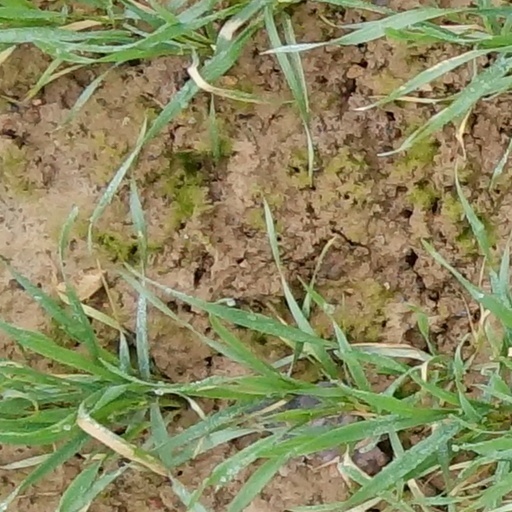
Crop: wheat